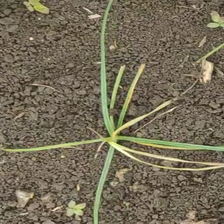
Weed species: Lavhala_(Cyperus_Rotundus)